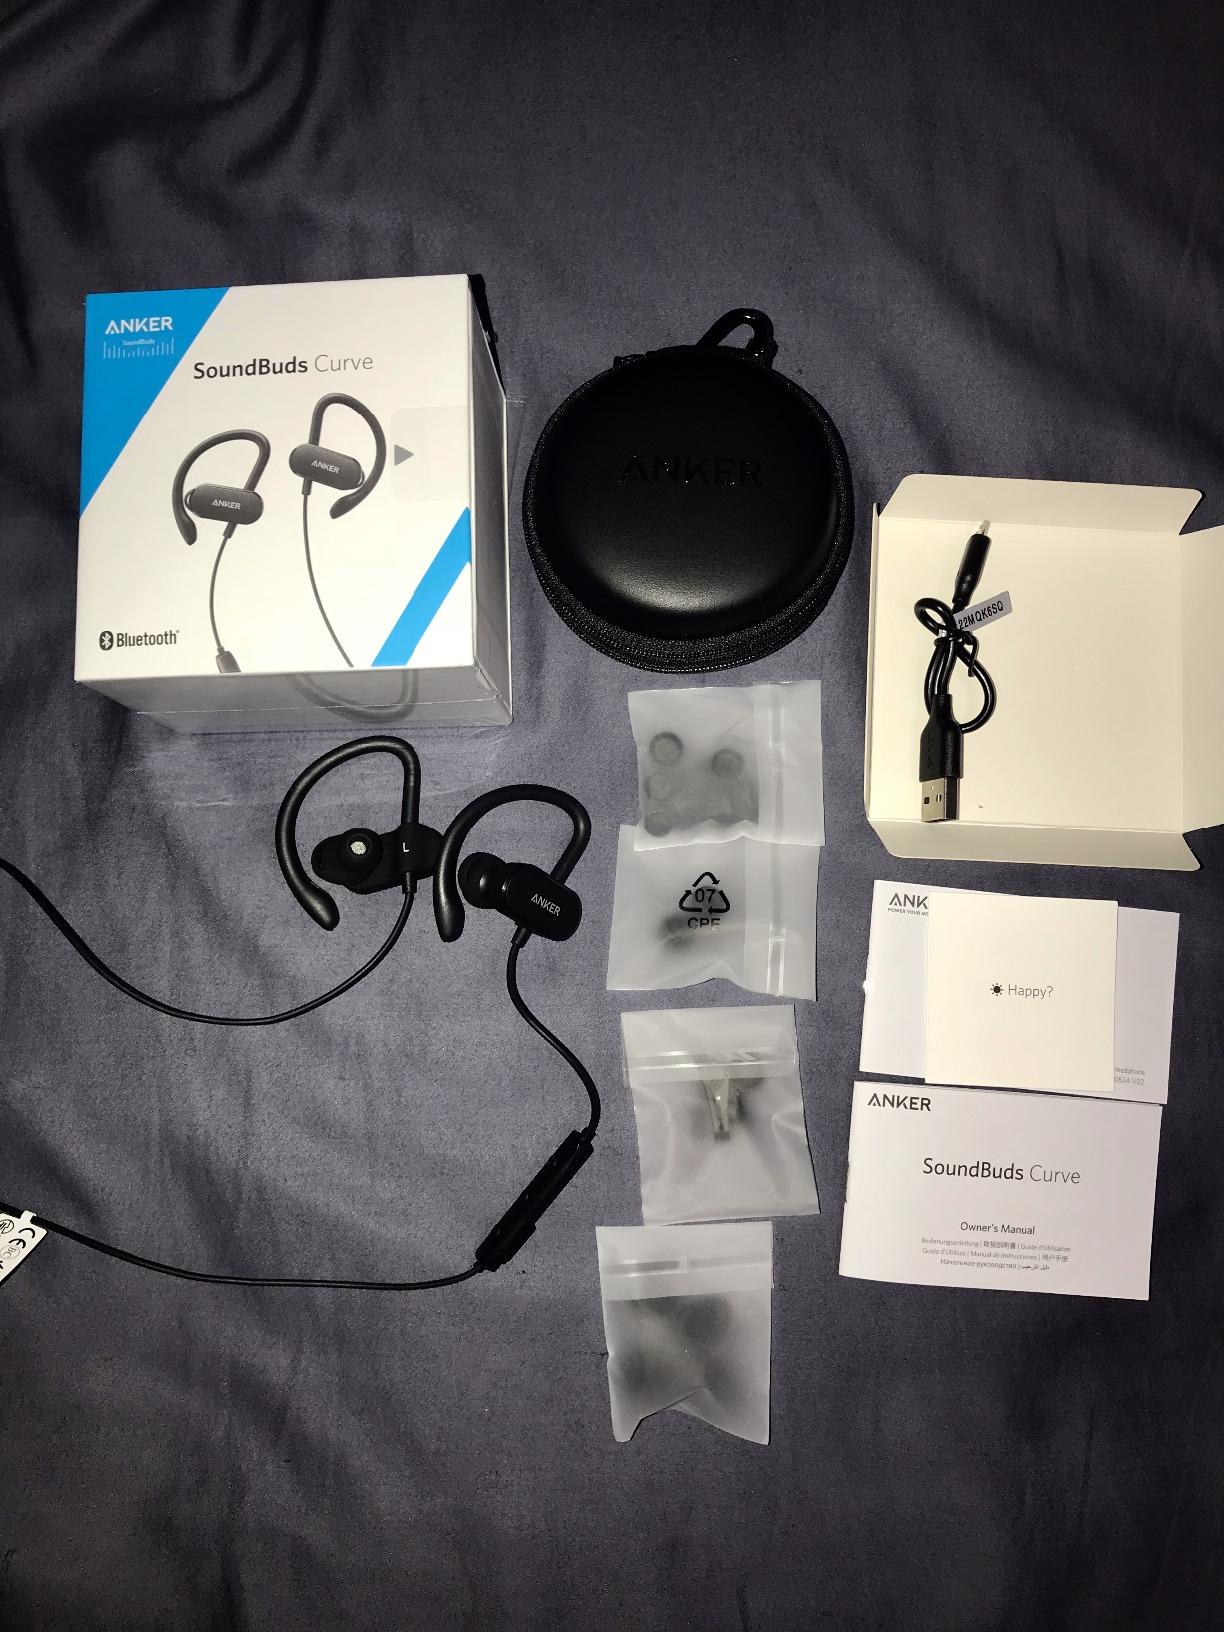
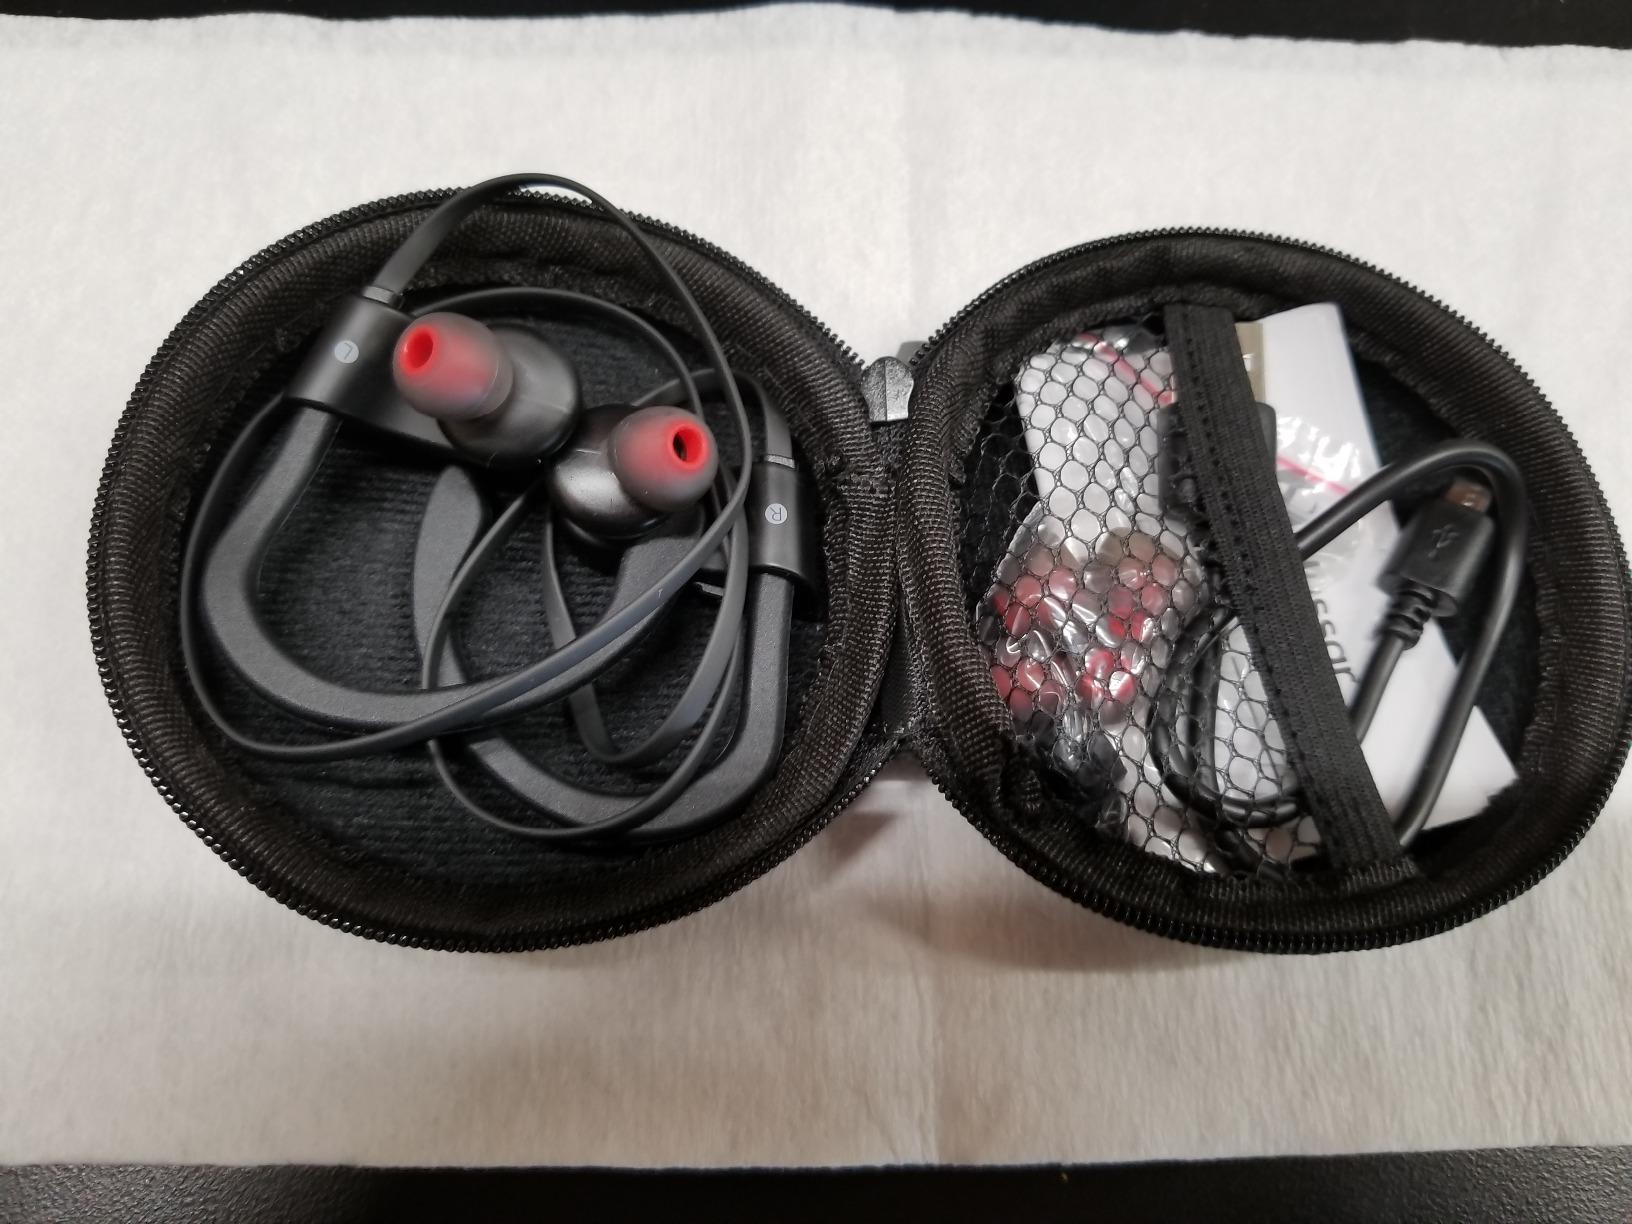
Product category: headphones
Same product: no